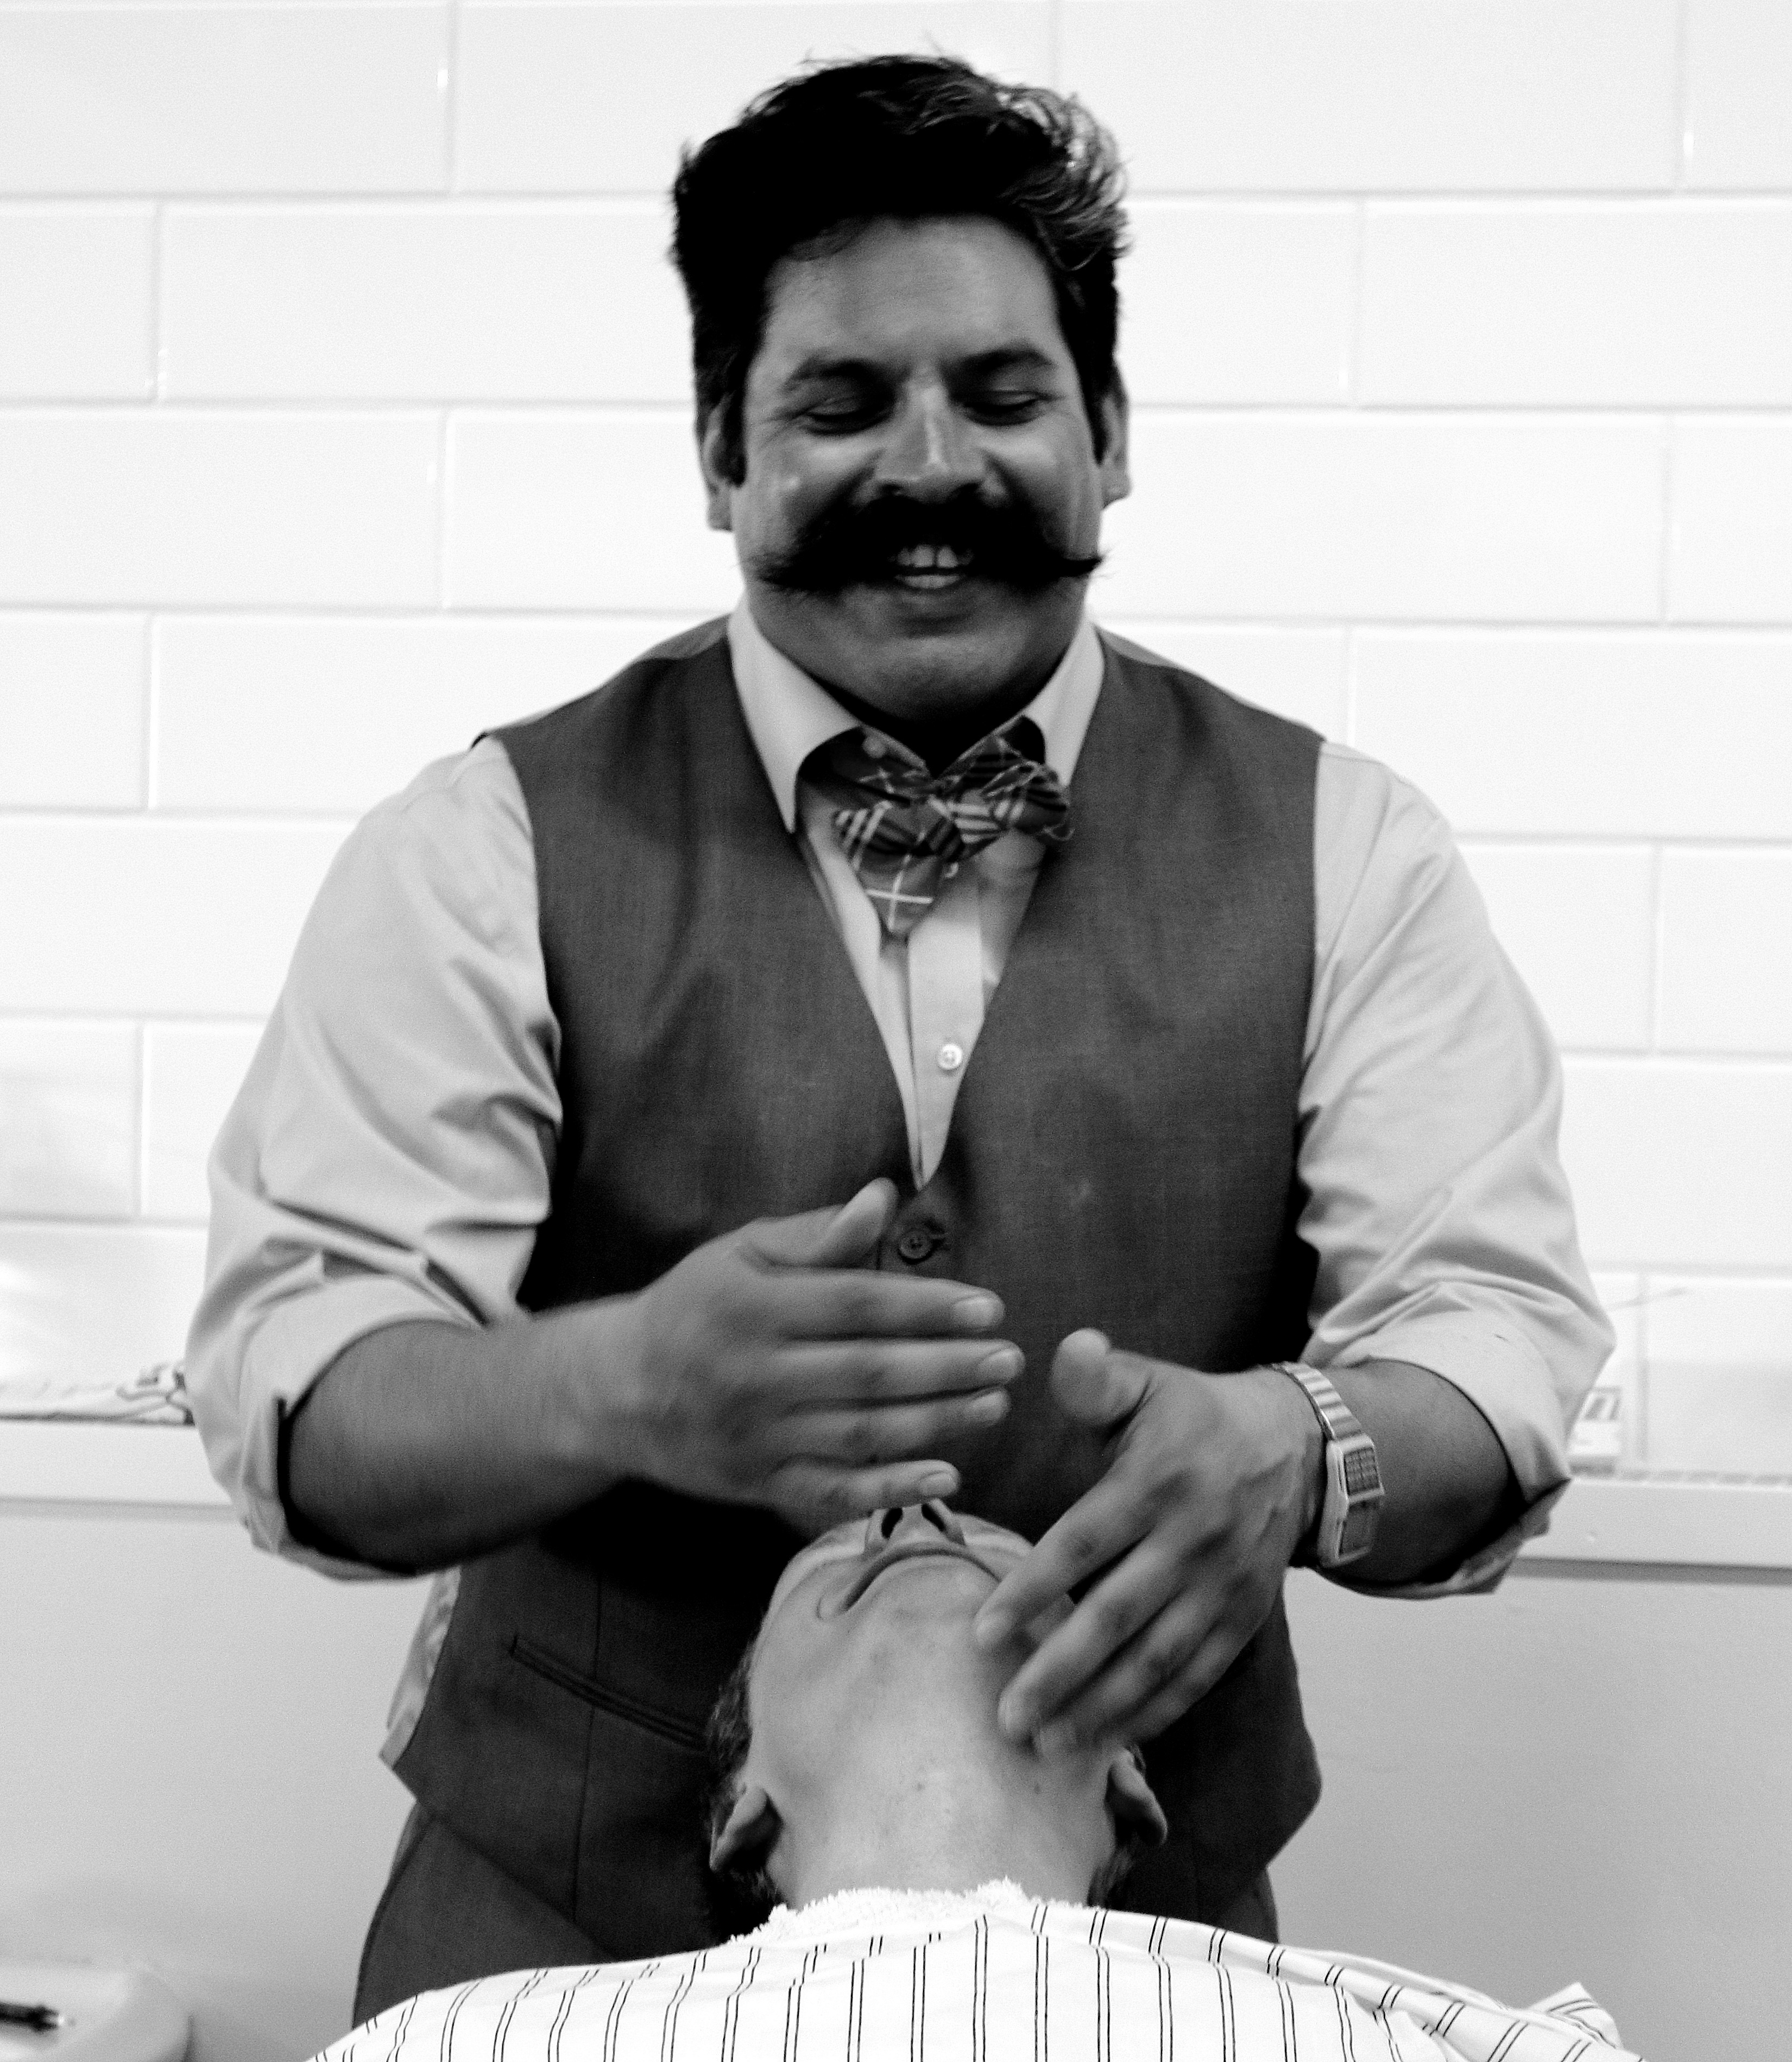
man, black and white, retro, male, sitting, monochrome, smiling, smile, mustache, bow tie, gentleman, happy, photograph, salon, massage, barber, facial, grooming, photo shoot, barber shop, monochrome photography, facial hair